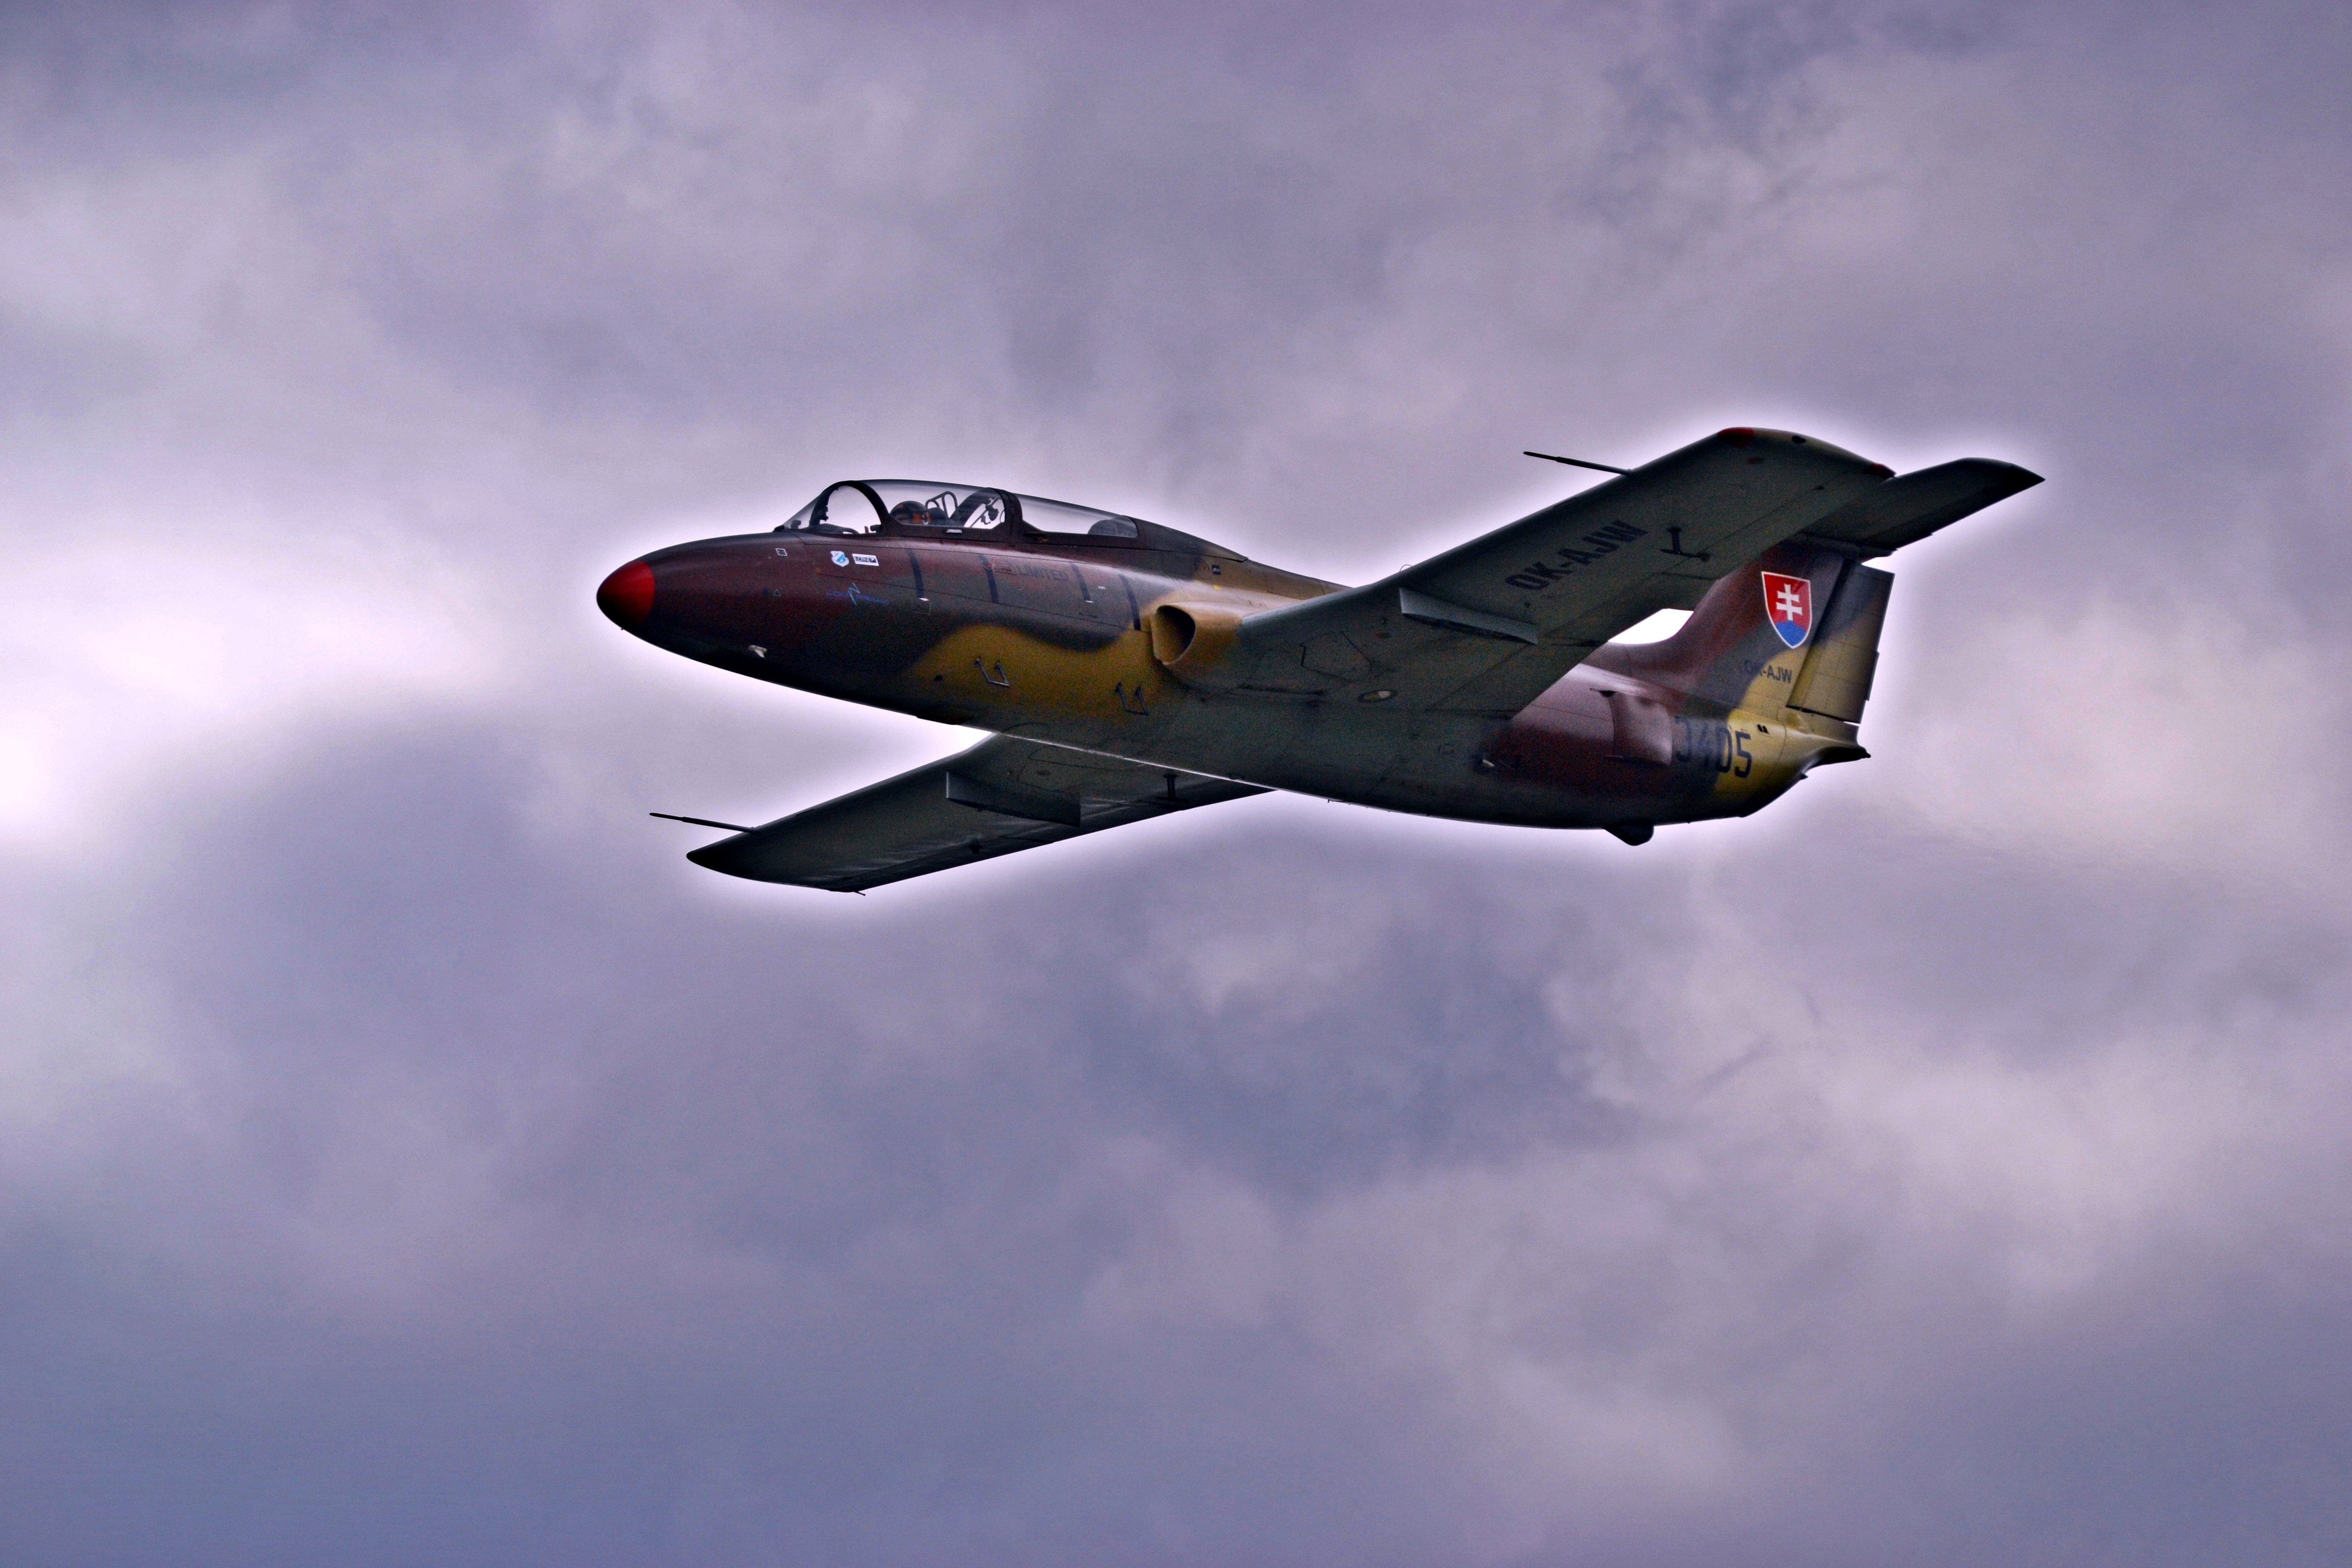
wing, sky, airplane, aircraft, heaven, vehicle, aviation, flight, clouds, air force, jet aircraft, fighter aircraft, military aircraft, monoplane, atmosphere of earth, aircraft engine, grumman f8f bearcat